Centralist Republic of Mexico

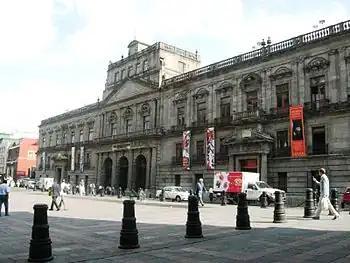
The Mexico City Palacio de Minería (Palace of Mining), which was home to the prestigious College of Mines

The involved a change from the federal system of the First Republic to a unitary arrangement in which the states of Mexico were changed into departments subject to the direct control of Mexico City. State legislatures were reduced to departmental assemblies, small committees made up of only seven men, nonetheless popularly elected. Departmental governors were appointed by the central government from nominees provided by the departmental assemblies.